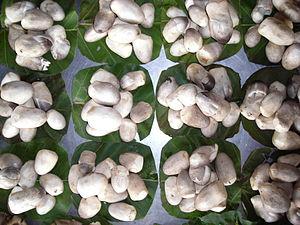
Aucune garantie d'exactitude ne peut être offerte par la liste contenue dans cet article.
La cuisine thaïlandaise, bien que semblable en certains points avec celle de ses voisins chinois, indiens et birmans, se démarque par des saveurs et ingrédients originaux : curry, menthe, citronnelle, coriandre, basilic rouge. Pimentée à l'excès pour le palais occidental et presque toujours accompagnée de nuoc mam, elle rencontre un succès international croissant. Voici donc une liste des ingrédients utilisés en cuisine thaïlandaise.